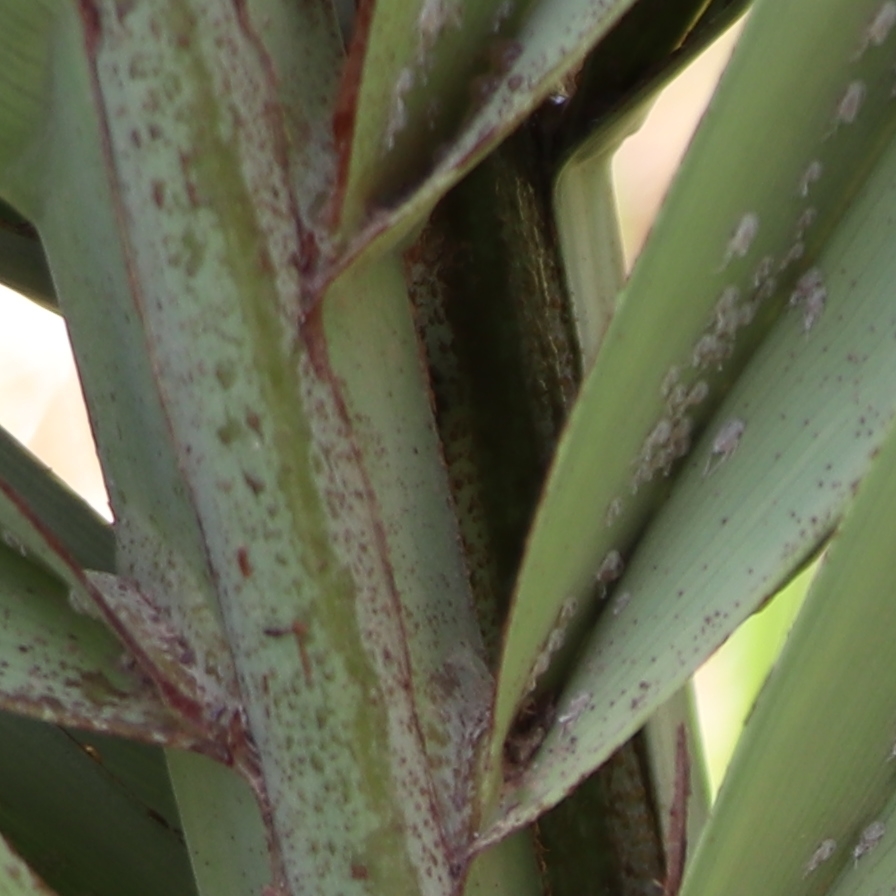
Label: Dubas